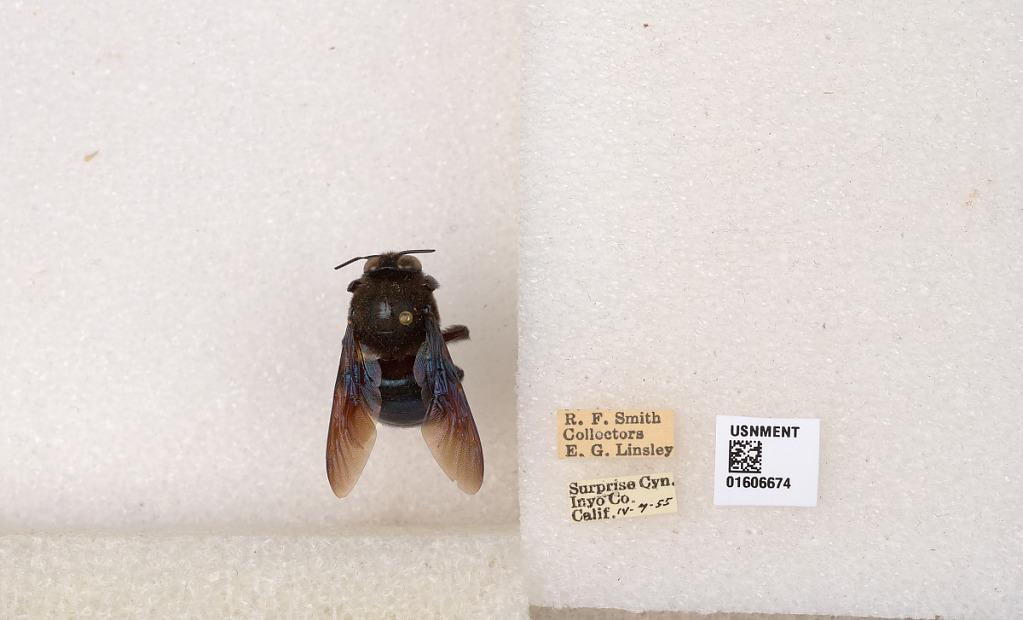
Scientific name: Xylocopa (Xylocopoides) californica arizonensis Cresson
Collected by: R. Smith & E. Linsley
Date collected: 1955-4-7
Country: United States
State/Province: California
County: Inyo
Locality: Surprise Canyon
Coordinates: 36.1005, -117.201